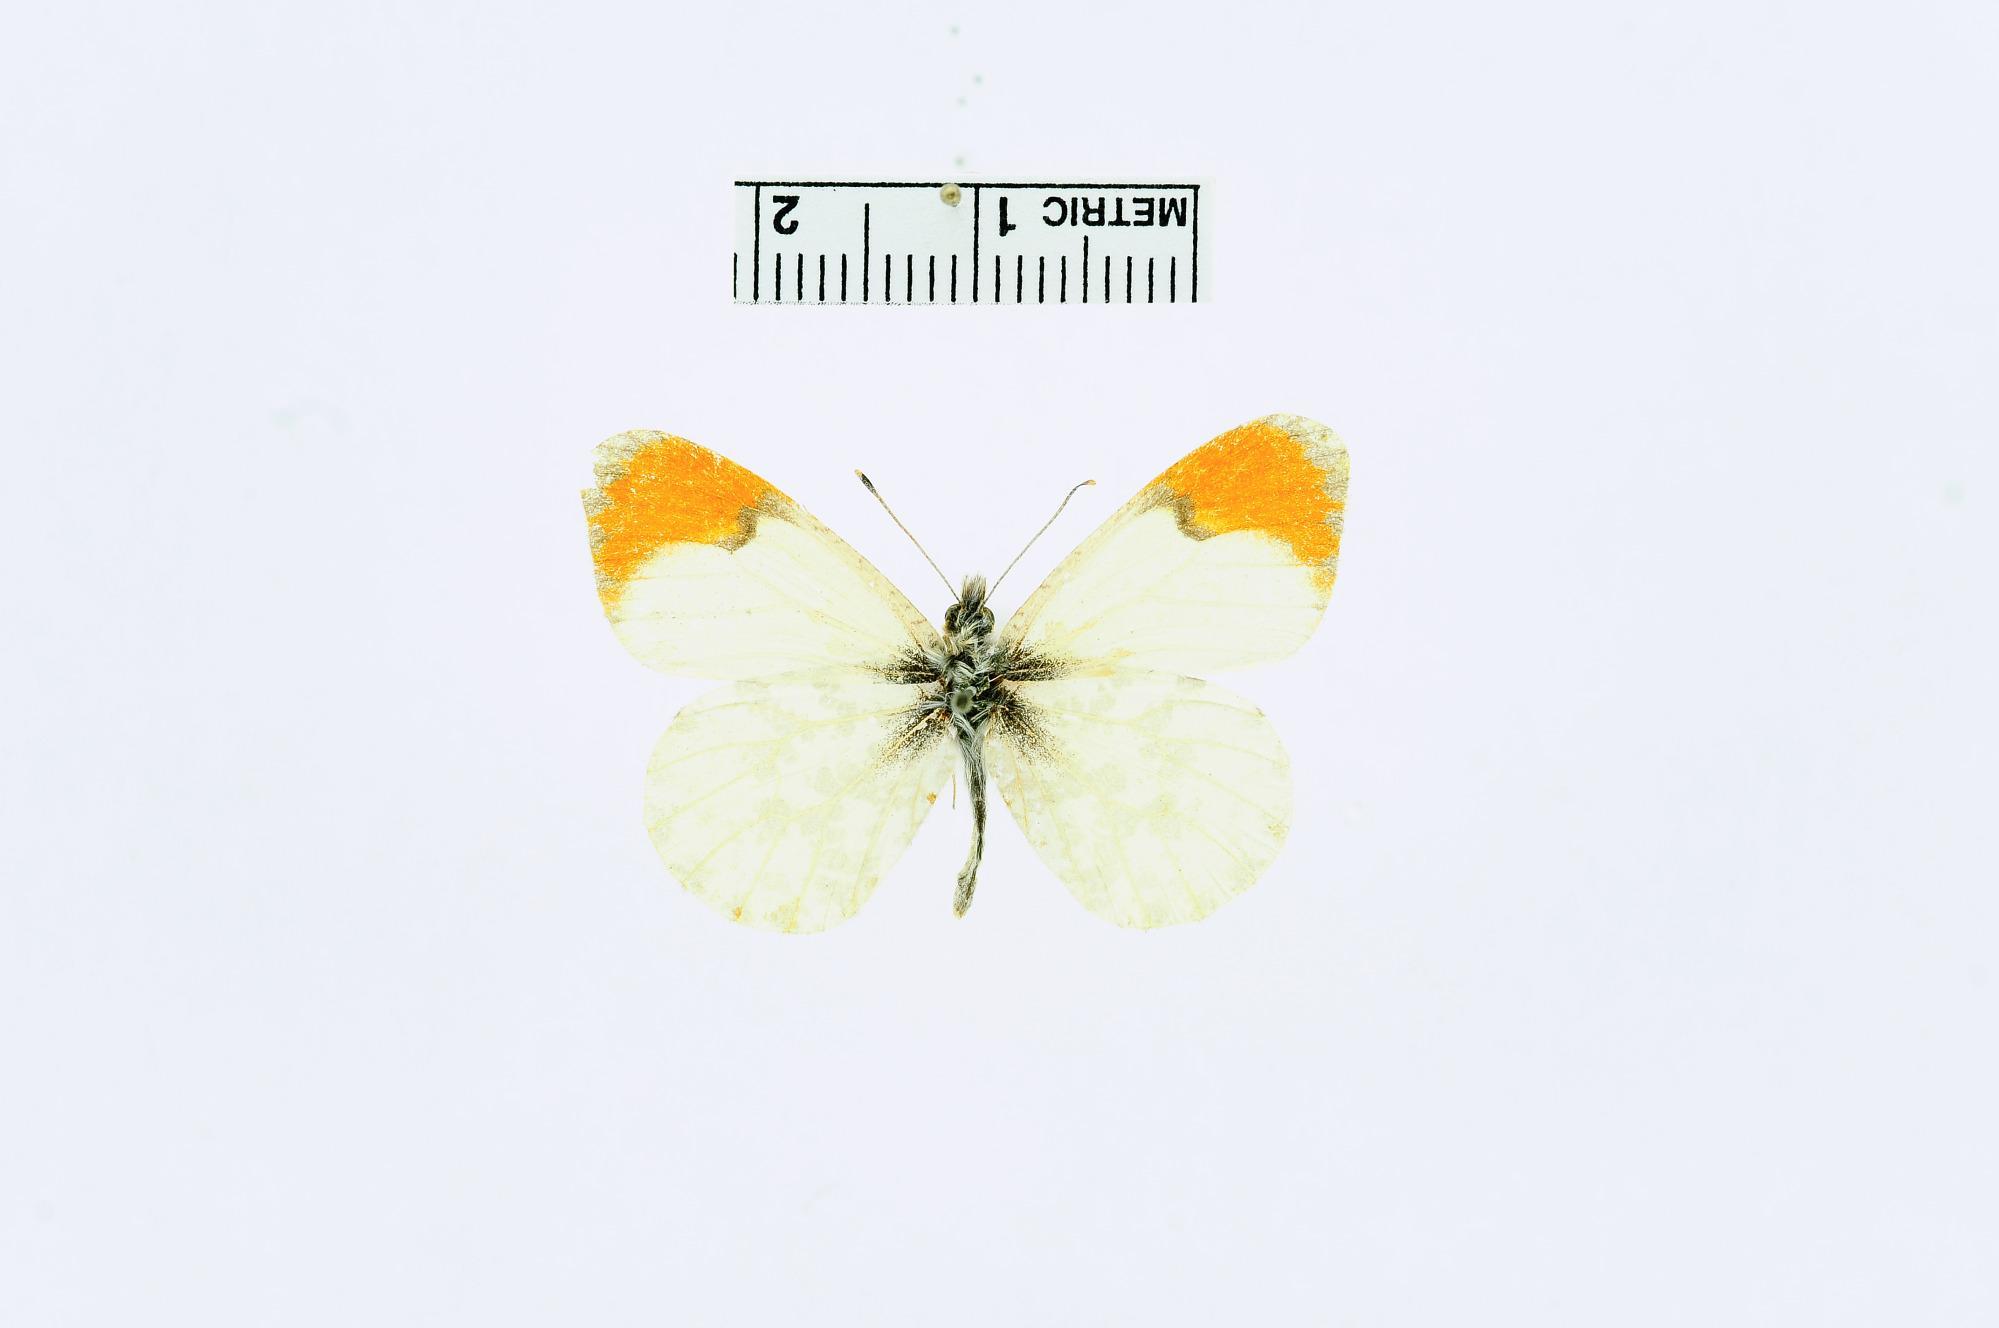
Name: Anthocharis sara var. browningi
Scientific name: Anthocharis sara var. browningi Skinner, 1905
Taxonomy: Animalia, Arthropoda, Insecta, Lepidoptera, Pieridae, Pierinae
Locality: [not stated], Salt Lake, Utah, United States